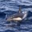
Label: dolphin